Inakadate Station

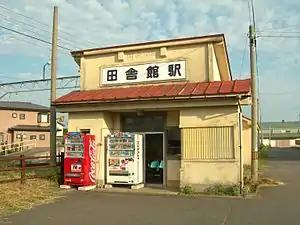
Inakadate Station in August 2010

is a railway station on the Kōnan Railway Kōnan Line in the village of Inakadate, Minamitsugaru District, Aomori Prefecture, Japan, operated by the private railway operator Konan Railway.